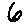
Label: 6